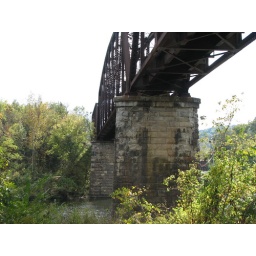
Center piers along railroad bridge over North Fork of the White River at Norfork.